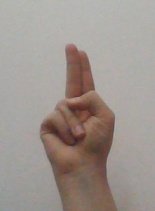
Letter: taa